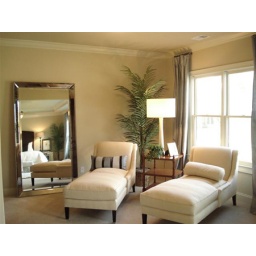
lay in the side-by-side sofa chairs and read a great book or take a nap!